Ignaz Seipel

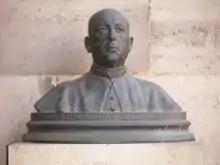
Memorial to Seipel at the University of Vienna

In 1928, Seipel, in agreement with Karl Buresch, the governor of Lower Austria, championed the interests of the Heimwehr by approving its march in Wiener Neustadt, as well as one by the Republican Protection League, against the express wish of Wiener Neustadt Mayor Anton Ofenböck. As Chancellor, Seipel was able to show his strength with a massive contingent of police and military. There were no violent incidents on the days of the marches.